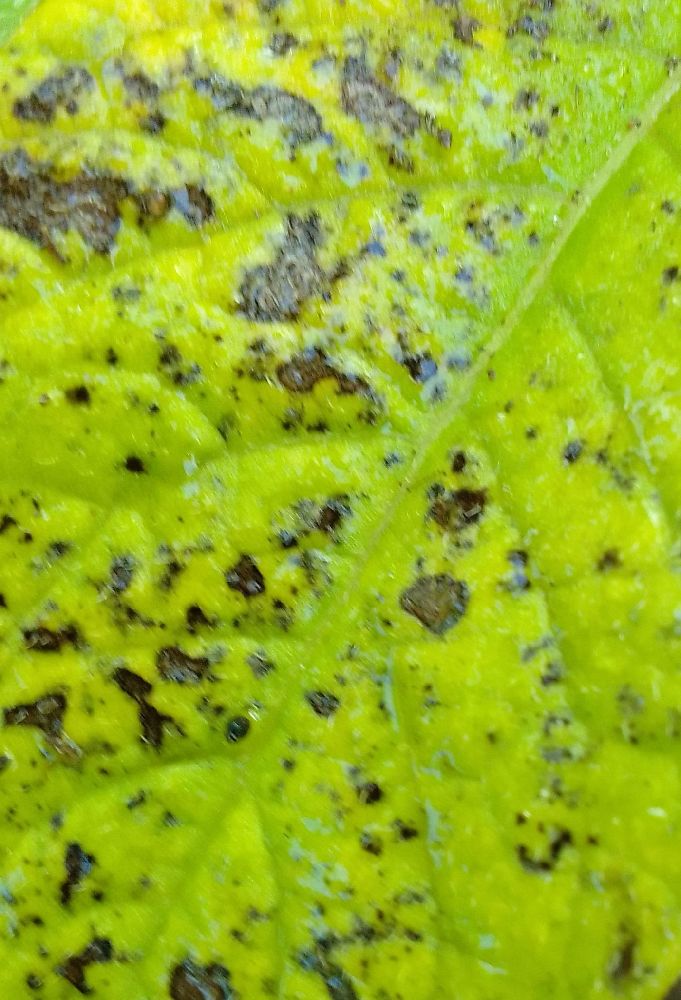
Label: Early blight